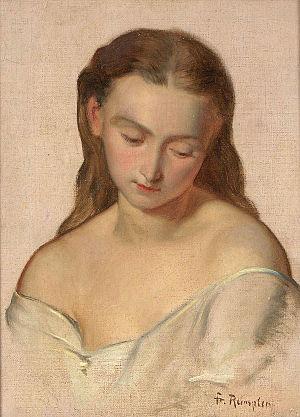
Franz Rumpler était un peintre de scène de genre autrichien.